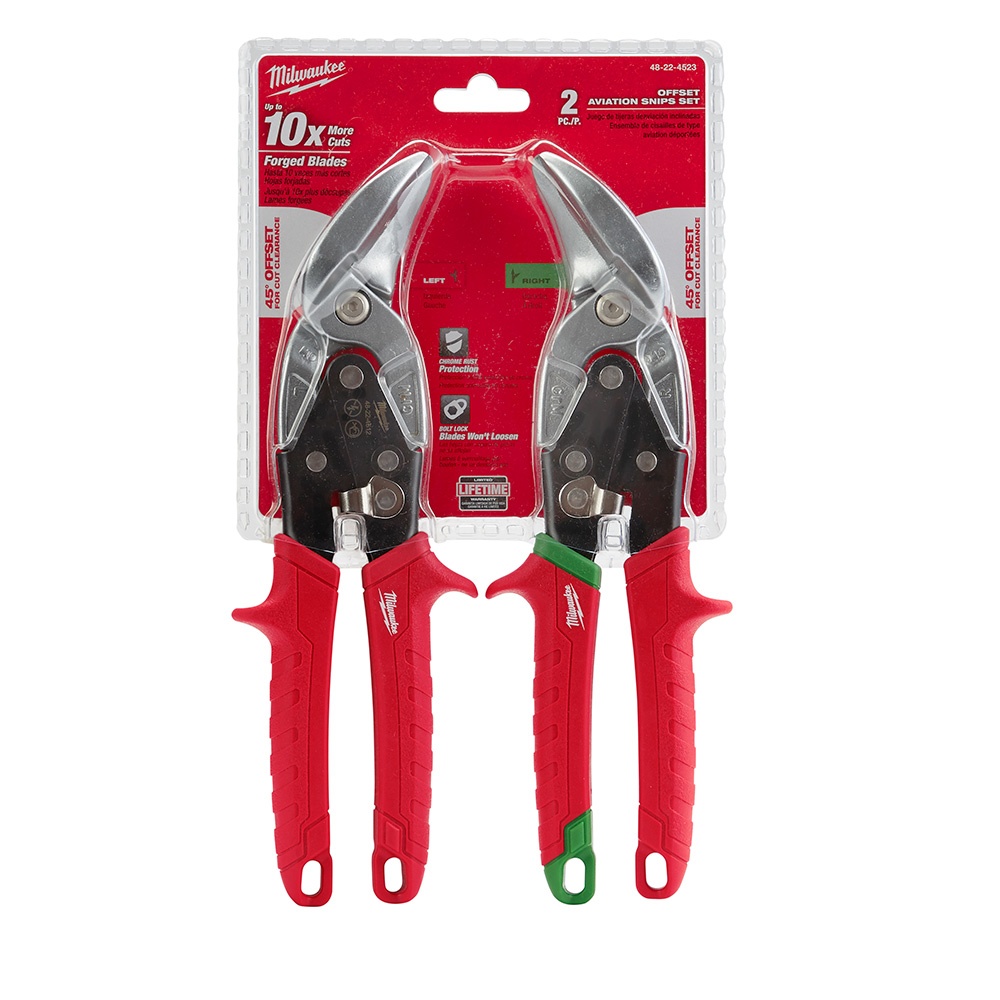
Milwaukee 48-22-4523 2 PC Offset Aviation Snip Set
TORQUE LOCK™: Faster setup and easy release. Curved Jaw: Maximizes pressure points for any bolt, nut or locking tool application. Hardened Jaws: Better grip force on jobsite material. Rust Protection: Increases tool life by reducing corrosion. Overmold Grips: Durable and comfortable.
Brand: Milwaukee
Category: Hardware > Tools > Cutters > Nippers